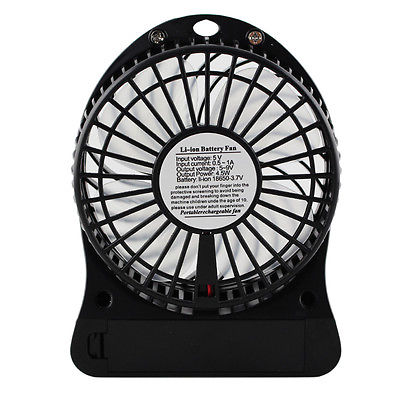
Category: fan